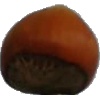
Label: Nut Forest 1